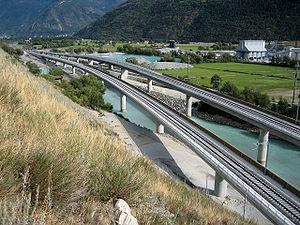
Le tunnel de base du Lötschberg est un tunnel ferroviaire qui relie Frutigen et Rarogne en Suisse. Il fait partie du projet ferroviaire suisse des nouvelles lignes ferroviaires à travers les Alpes.
Cette liste contient les ponts présents sur le Rhône et ses bras. Elle est donnée par canton suisse et département français depuis l'amont du cours d'eau vers son aval et précise, après chaque pont, le nom des communes qu'elle relie, en commençant par celle située sur la rive gauche du cours d'eau.